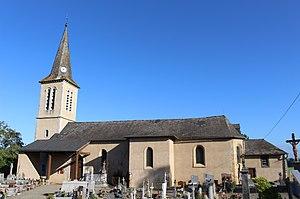
Église Saint-Saturnin de Clarac (Hautes-Pyrénées)
Clarac est une commune française située dans le département des Hautes-Pyrénées, en région Occitanie.
La liste des églises des Hautes-Pyrénées recense de manière exhaustive les églises situées dans le département français des Hautes-Pyrénées.